Mike Testa

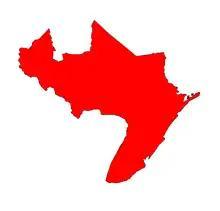
New Jersey Legislative District 1

New Jersey's 1st Legislative District encompasses parts of Atlantic County, Cumberland County, and all of Cape May County. Each of the 40 districts in the New Jersey Legislature has one representative in the New Jersey Senate and two members in the New Jersey General Assembly. The representatives from the 1st District for the 2024—2025 Legislative Session are: